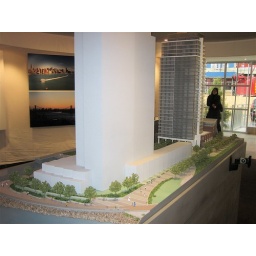
tower 3: windows optional. public promenade in the foreground.